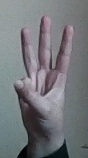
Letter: thaa